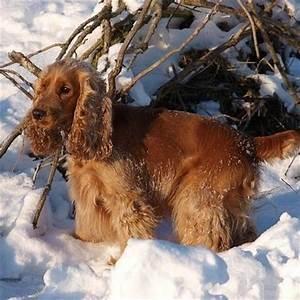
dog